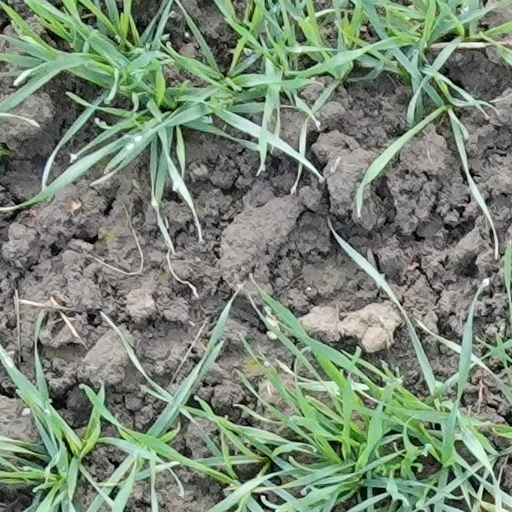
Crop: wheat